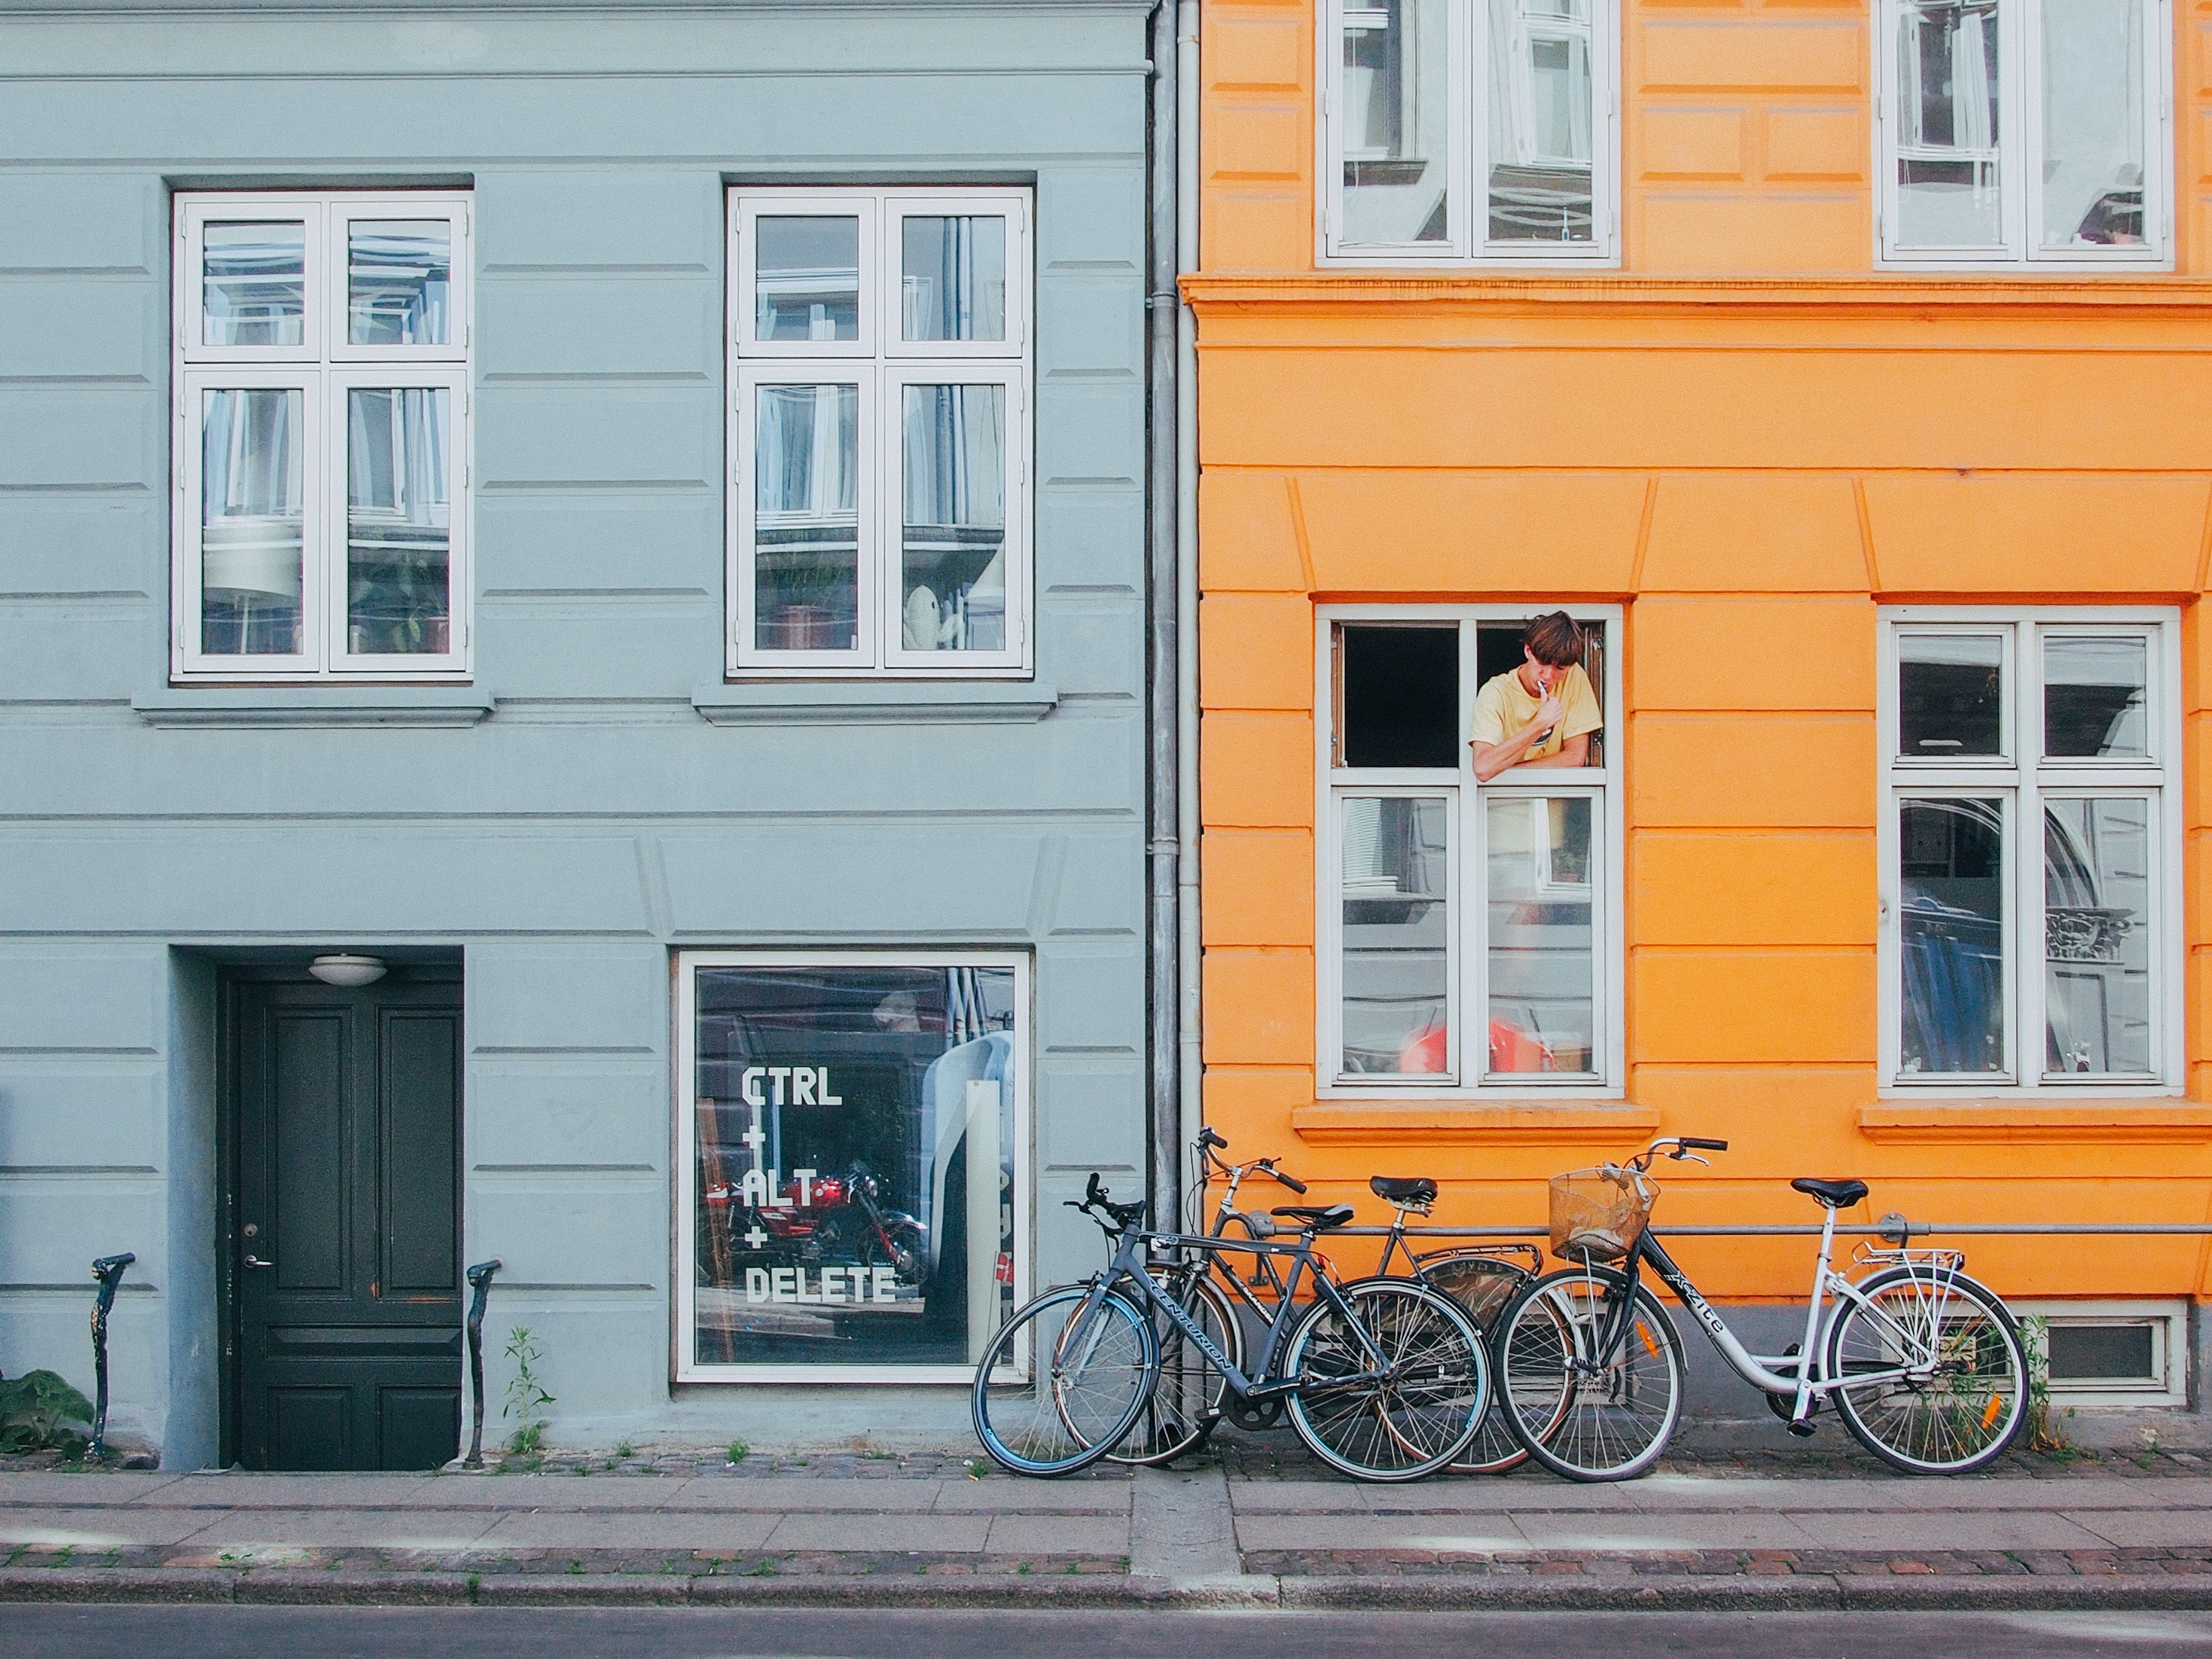
architecture, road, street, house, window, town, building, city, wall, vehicle, facade, yellow, door, apartment, street art, neighbourhood, real estate